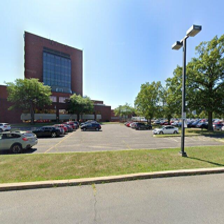
Label: streetView